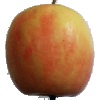
Label: Apple Pink Lady 1